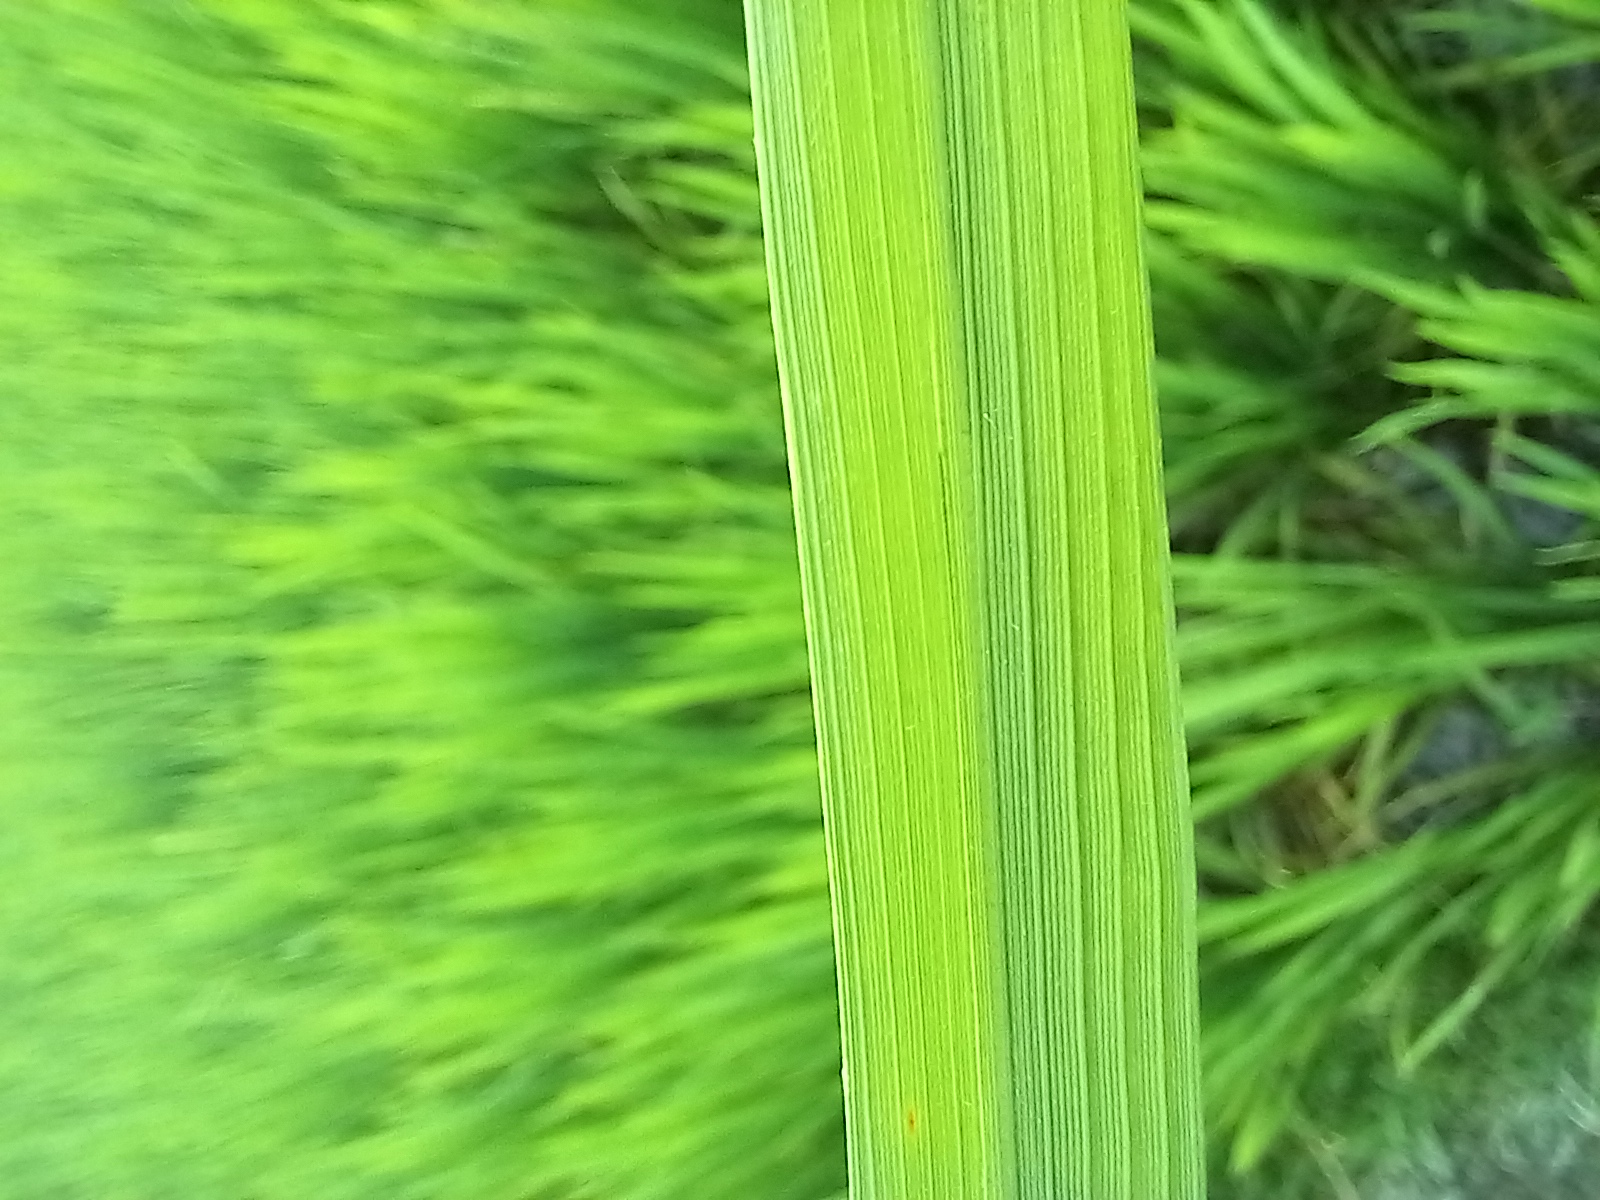
Nhãn: Healthy